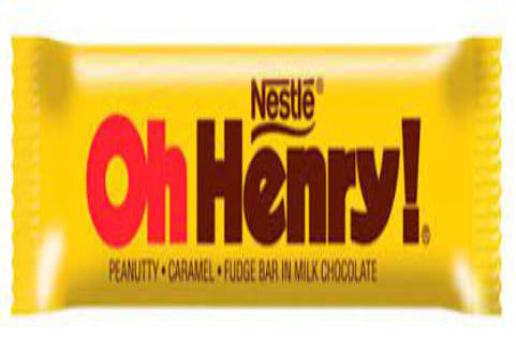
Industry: Food